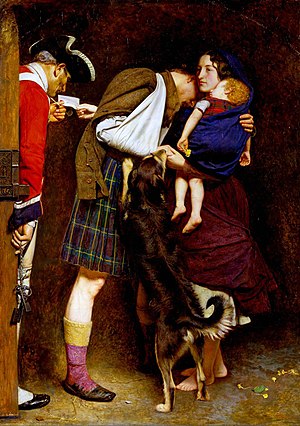
John Everett Millais / Billedgalleri
Sir John Everett Millais var en engelsk kunstner og illustrator, som i 1849 stiftede Det Prærafaelitiske Broderskab sammen med William Holman Hunt og Dante Gabriel Rosetti.